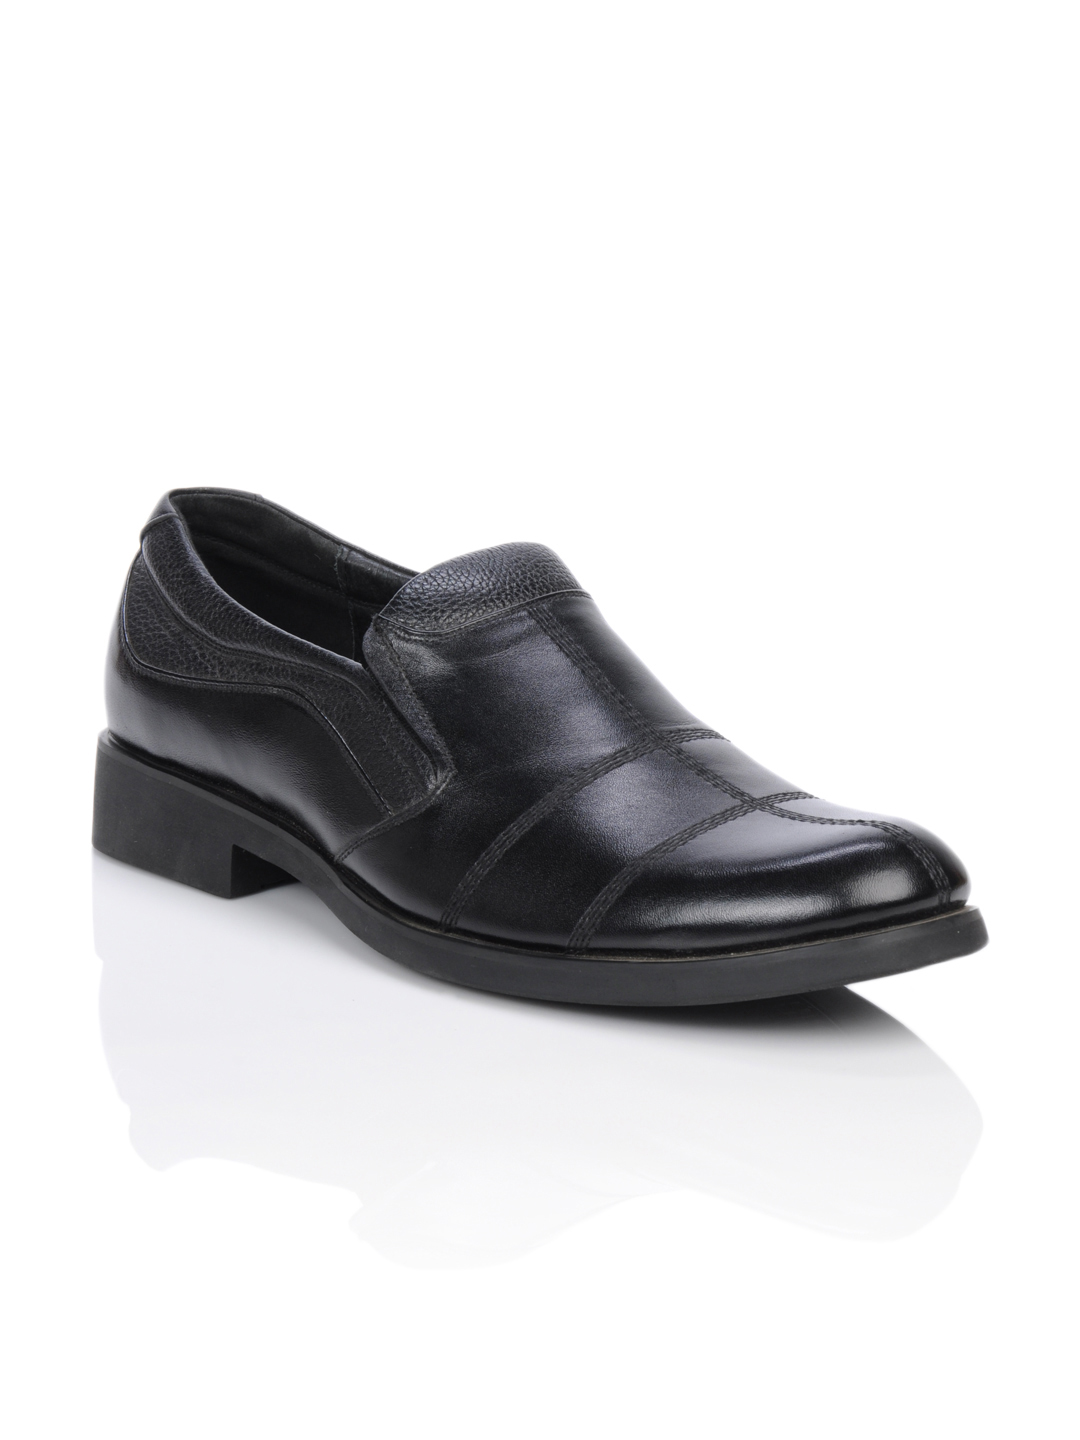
Homme Men Black Semi Formal Shoes
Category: Footwear / Shoes / Formal Shoes
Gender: Men
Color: Black
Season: Summer 2012
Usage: Formal